Francis Danby

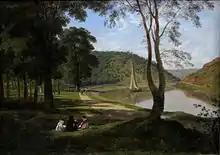
Four people sit together on a shaded lawn beside a riverside path. A small boat sails on the river, which bends away into a gap between sunlit wooded hills.

In 1813 Danby left for London together with O'Connor and Petrie. This expedition, undertaken with very inadequate funds, quickly came to an end, and they had to get home again by walking. At Bristol they made a pause, and Danby, finding he could get trifling sums for watercolours, remained there working diligently and sending to the London exhibitions pictures of importance. There his large oil paintings quickly attracted attention.